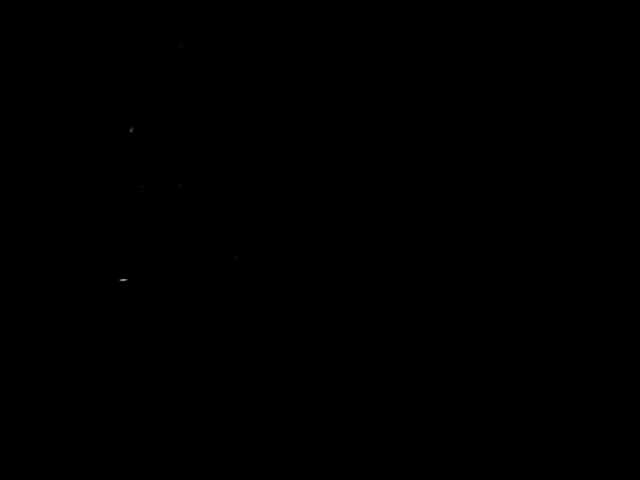
Rice variety: Binadhan10